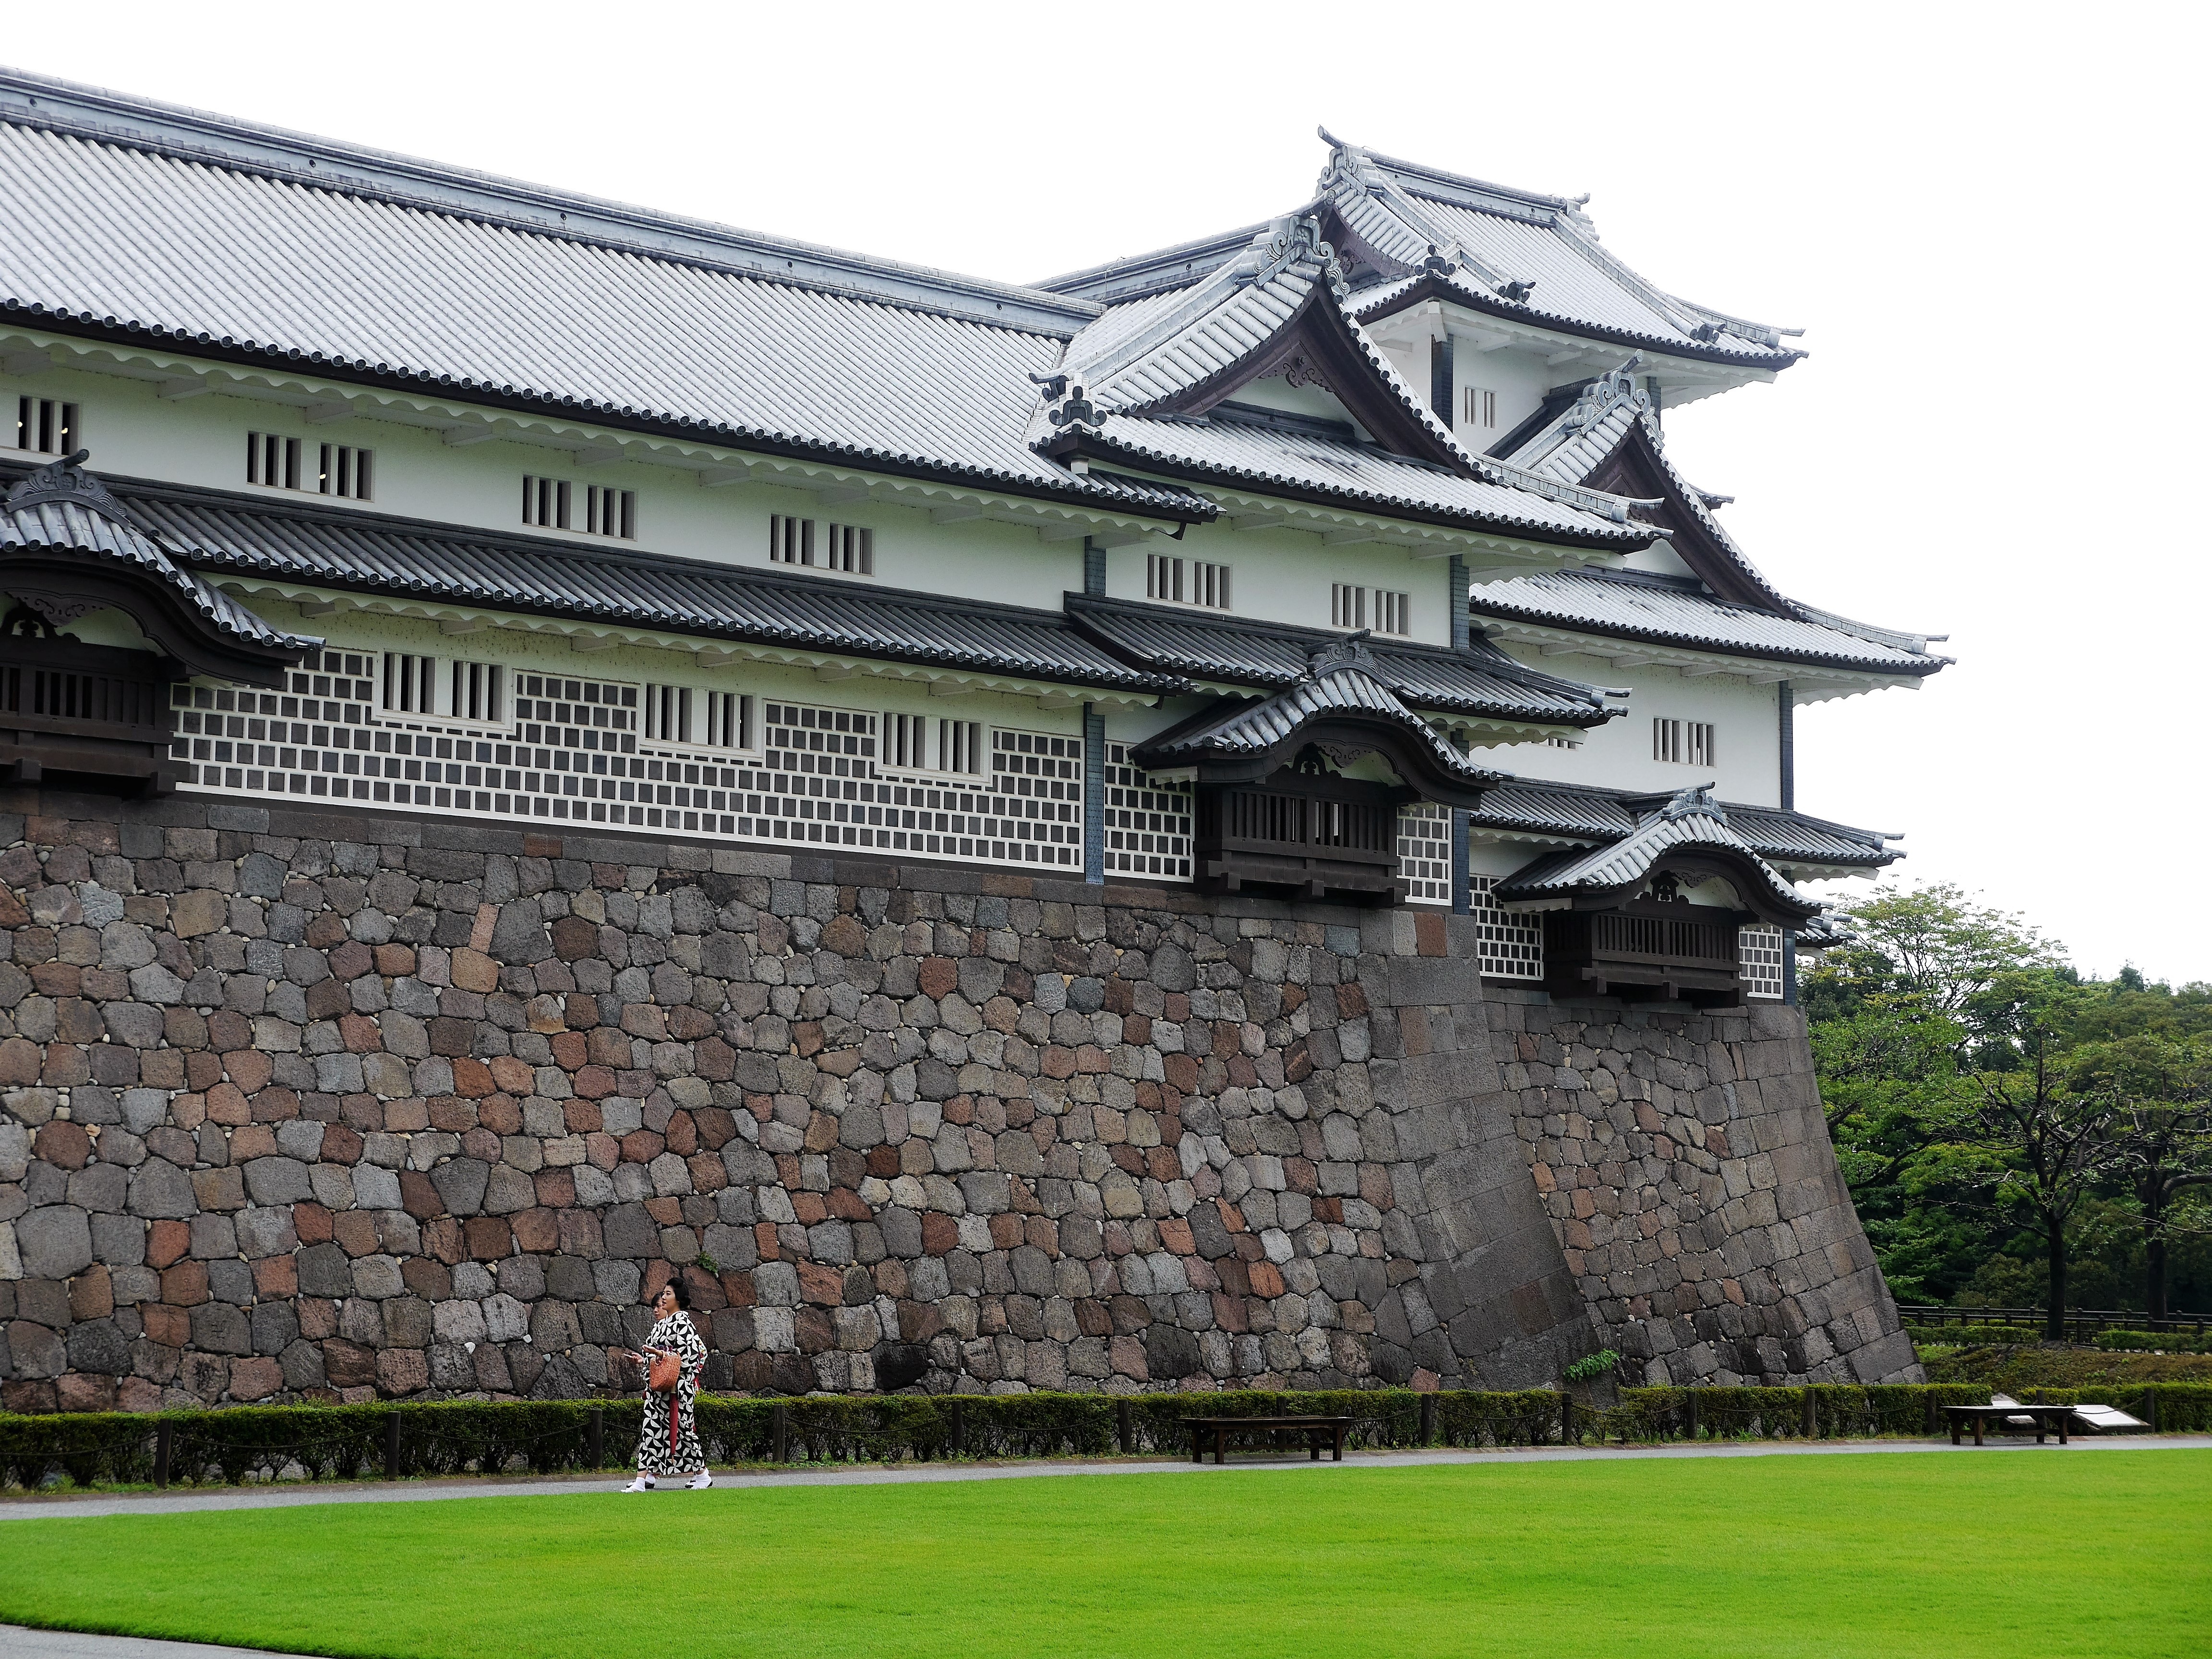
structure, stadium, estate, sport venue, kanazawa castle, ishikawa prefecture